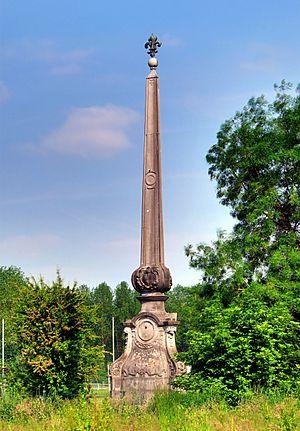
La Pyramide de Fontenoy à Cysoing (Nord).
Cysoing est une commune française située dans le département du Nord, en région Hauts-de-France. C'est l'une des deux villes-centres d'une petite agglomération de cinq communes, l'unité urbaine de Cysoing, qui appartient à l'aire urbaine de Lille.
La bataille de Fontenoy est un affrontement de la guerre de Succession d'Autriche qui se déroula le 11 mai 1745 près de Fontenoy dans les Pays-Bas autrichiens et se solda par une victoire française. Elle est une conséquence du siège de la ville de Tournai.
Cet article recense les monuments historiques de la métropole européenne de Lille, en France.